Climate change and gender

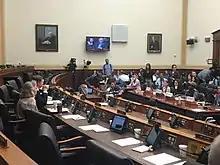
Dina Titus listening to Greta Thunberg discussing the urgent need to address climate change.

The IPCC Fifth Assessment Report concludes that there is 'robust evidence' for an increase of gender inequalities as a result of weather events as well as for the perpetuation of differential vulnerabilities. The increase of inequalities due to climate change can have several reasons. For example, girls often face more serious risks than boys due to unequal distribution of scarce resources within the household. This effect is amplified by climate change induced resource scarcity. Furthermore, climate change often results in an increase of out-migration of men. This leaves women with an increased work-load at home, resulting in a "feminization of responsibilities". Climate change is predicted to increase frequency and magnitude of natural hazards such as extreme heat. During and after these hazards especially women are burdened with increased care work for children, the sick and old, adding furthermore to already significant amount of household duties. Women also tend to donate their food in times of food scarcity, leaving them more vulnerable to health, social and psychological damages. Girls are also pulled out of school to help their families deal with natural disasters.